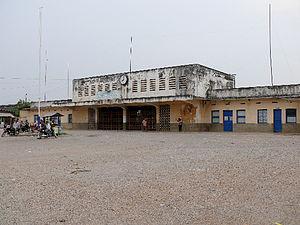
Gare de Battambang au Cambodge en mars 2009.